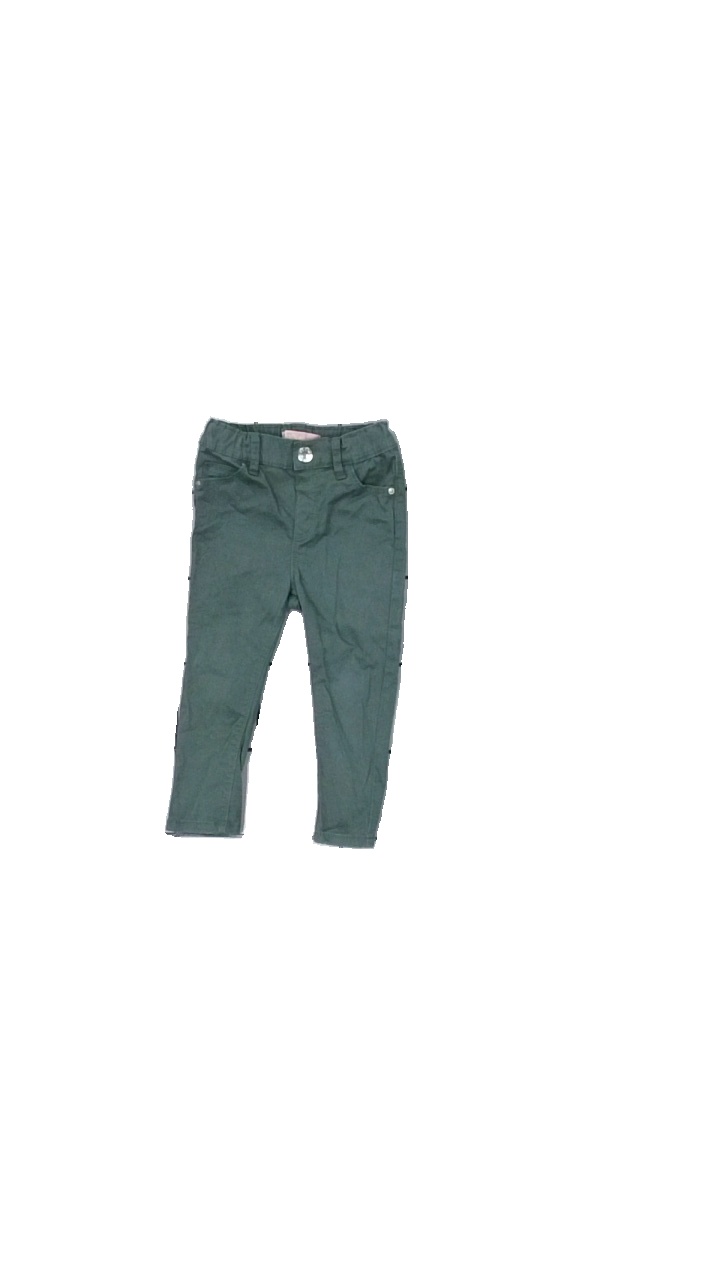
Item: Trousers (Children)
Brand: Skill
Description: gröna byxor
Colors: Green
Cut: Regular
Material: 100% cotton
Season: All
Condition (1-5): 5
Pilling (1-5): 5
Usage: Reuse
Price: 50-100